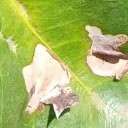
Label: Miner